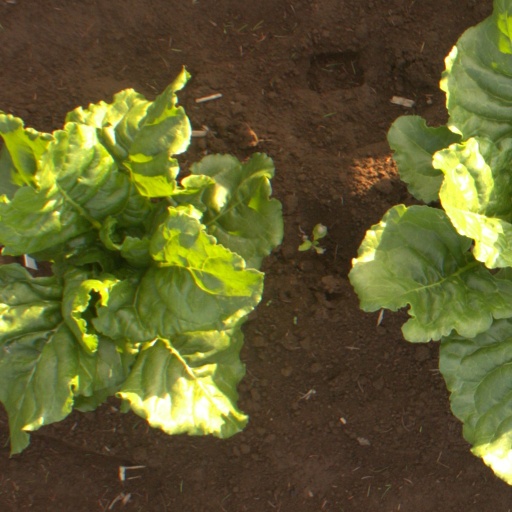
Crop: sugar beet